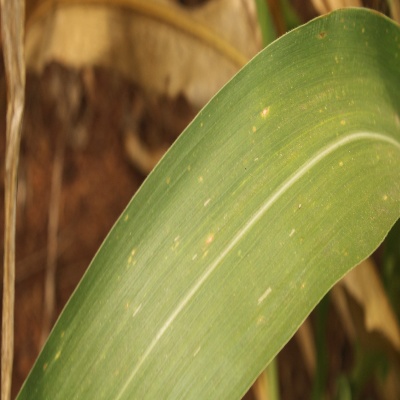
Crop: Maize
Condition: leaf spot